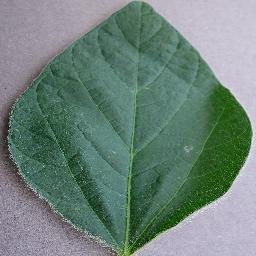
Label: Soybean___healthy